Peter Francisco

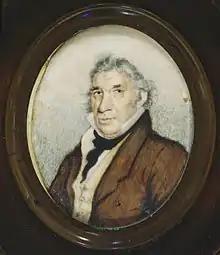
Miniature portrait of Francisco

Peter Francisco (born Pedro Francisco; July 9, 1760 – January 16, 1831) was a Portuguese-born American blacksmith and soldier best known for his service in the Continental Army during the American Revolutionary War.